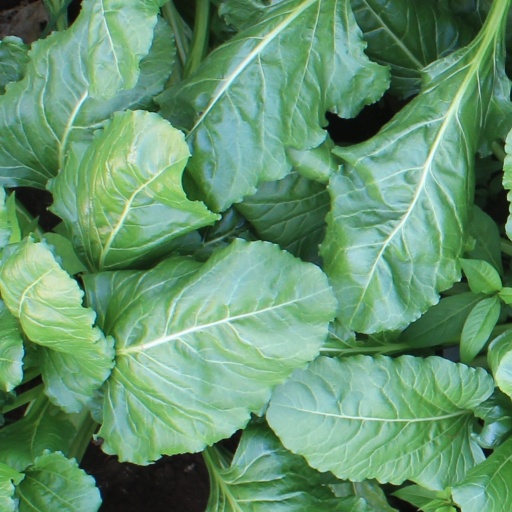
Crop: sugar beet